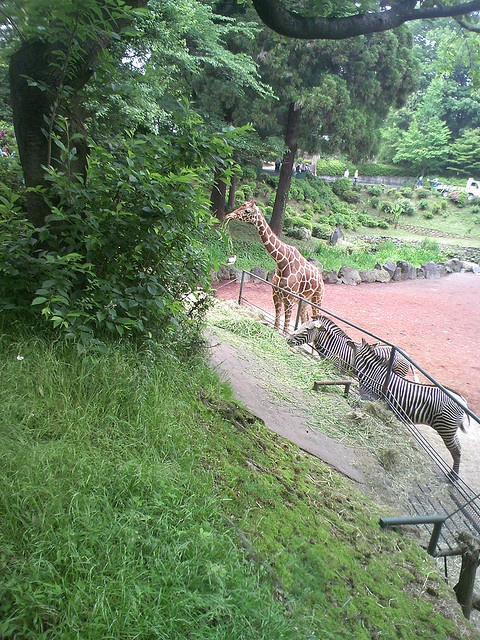
Group of zoo animals standing beside a tree line.
A herd of zebra standing next to a giraffe on a hillside.
A group of animals stand next to a fence and eat.
A giraffe and two zebras at the fence
Zebras and a giraffe are standing at a fence.